Vivian Forbes

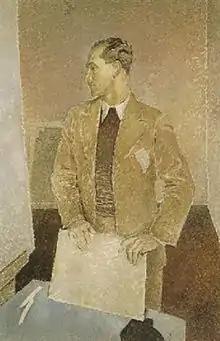
Portrait of Vivian Forbes by Glyn Philpot

Vivian Forbes (8 August 1891 – 24 December 1937) was an English soldier, painter and poet in the early 20th century, and the longtime partner of painter Glyn Philpot.